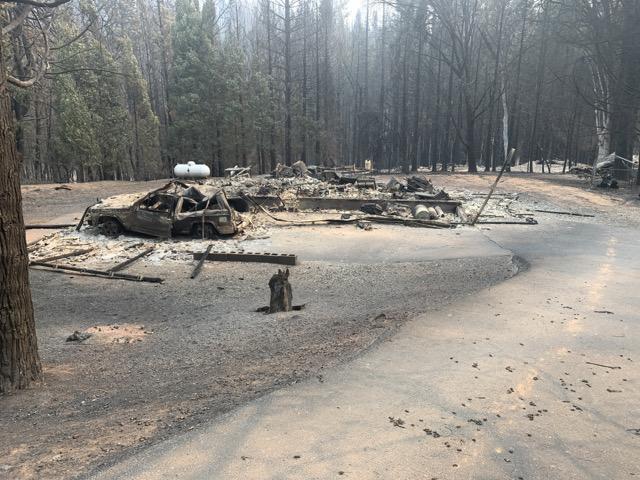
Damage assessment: destroyed